Starfish regeneration

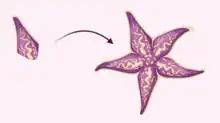
In Disk-Independent Bidirectional Regeneration, starfish can regenerate their full body without the presence of any central disk.

The most extensive form of regeneration exhibited by starfish species is disk-independent bidirectional regeneration. In this rare case, a detached starfish limb with no remnants of the central disk is capable of regenerating a full starfish, referred to as a comet form. In the absence of a mouth or digestive system, the detached arm survives on nutrients stored in the arm until it can regenerate a disk. Without the ability to feed during recovery, disk independent bidirectional regeneration is difficult to execute and requires that the detached arm is in a relatively healthy form. This vigorous form of regeneration has been identified in Linckia species to a very high degree.